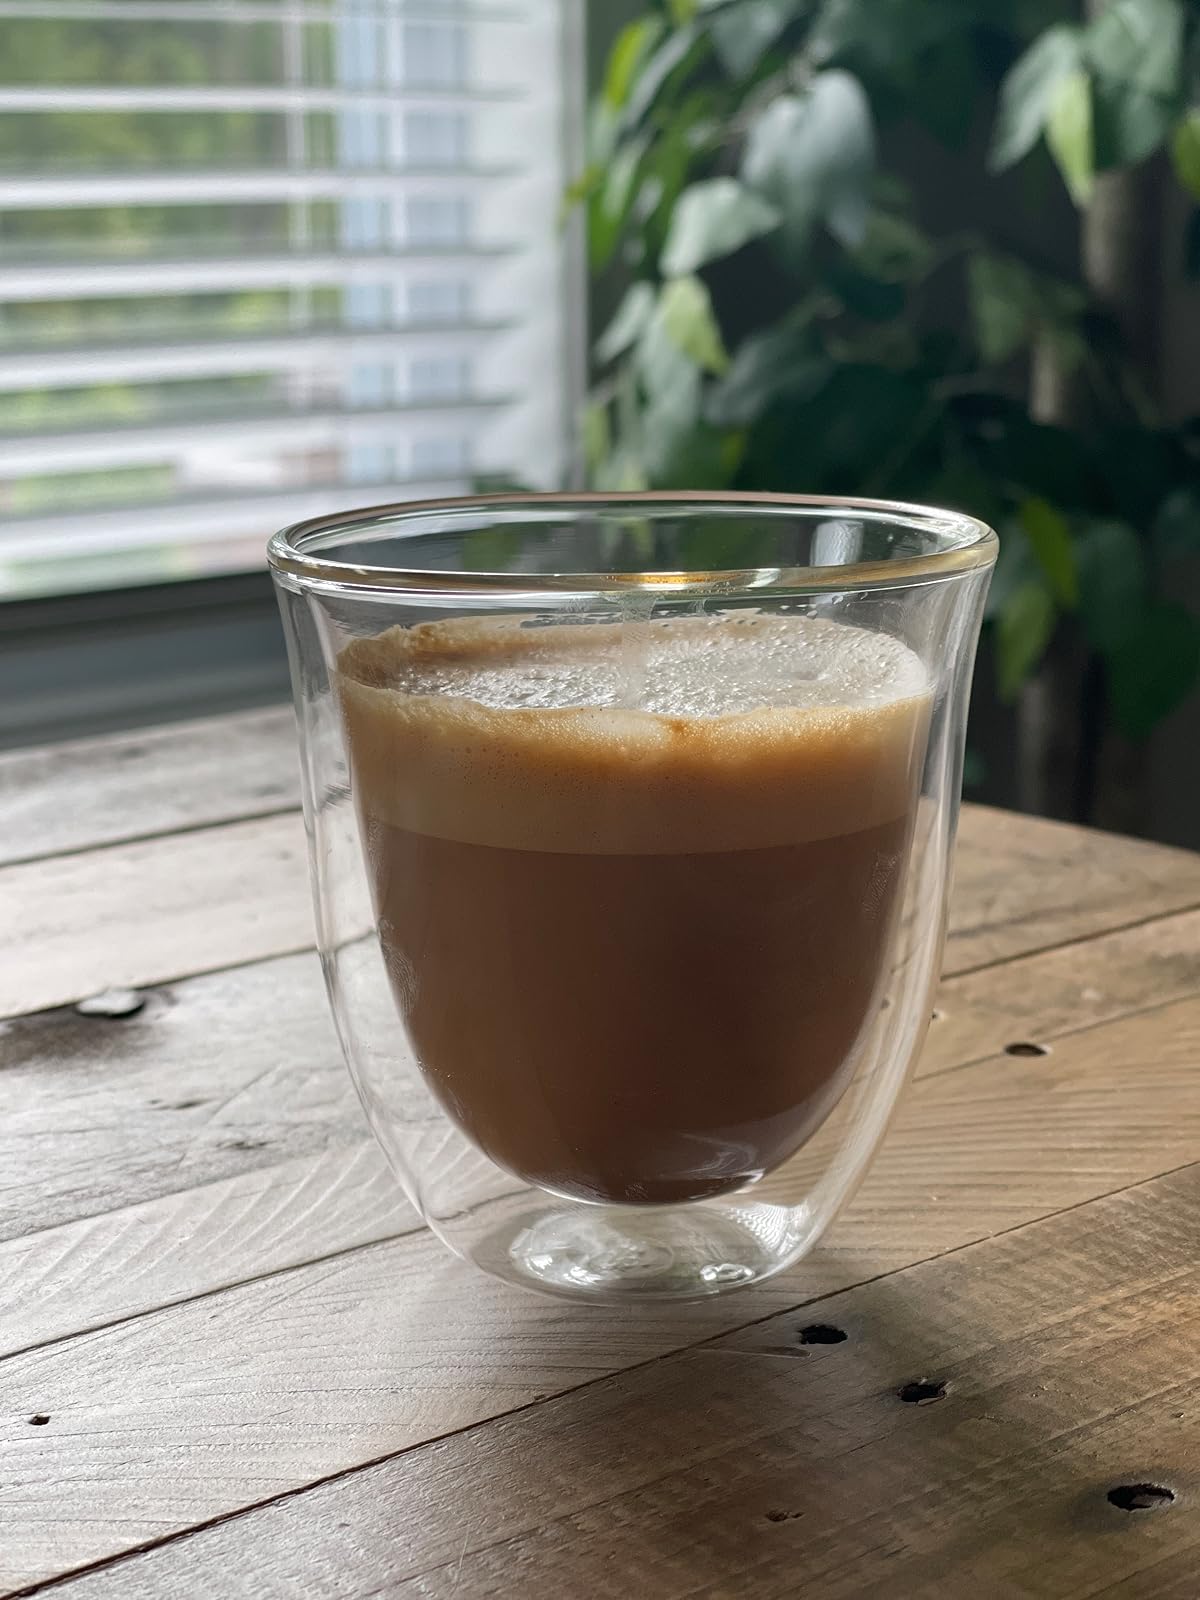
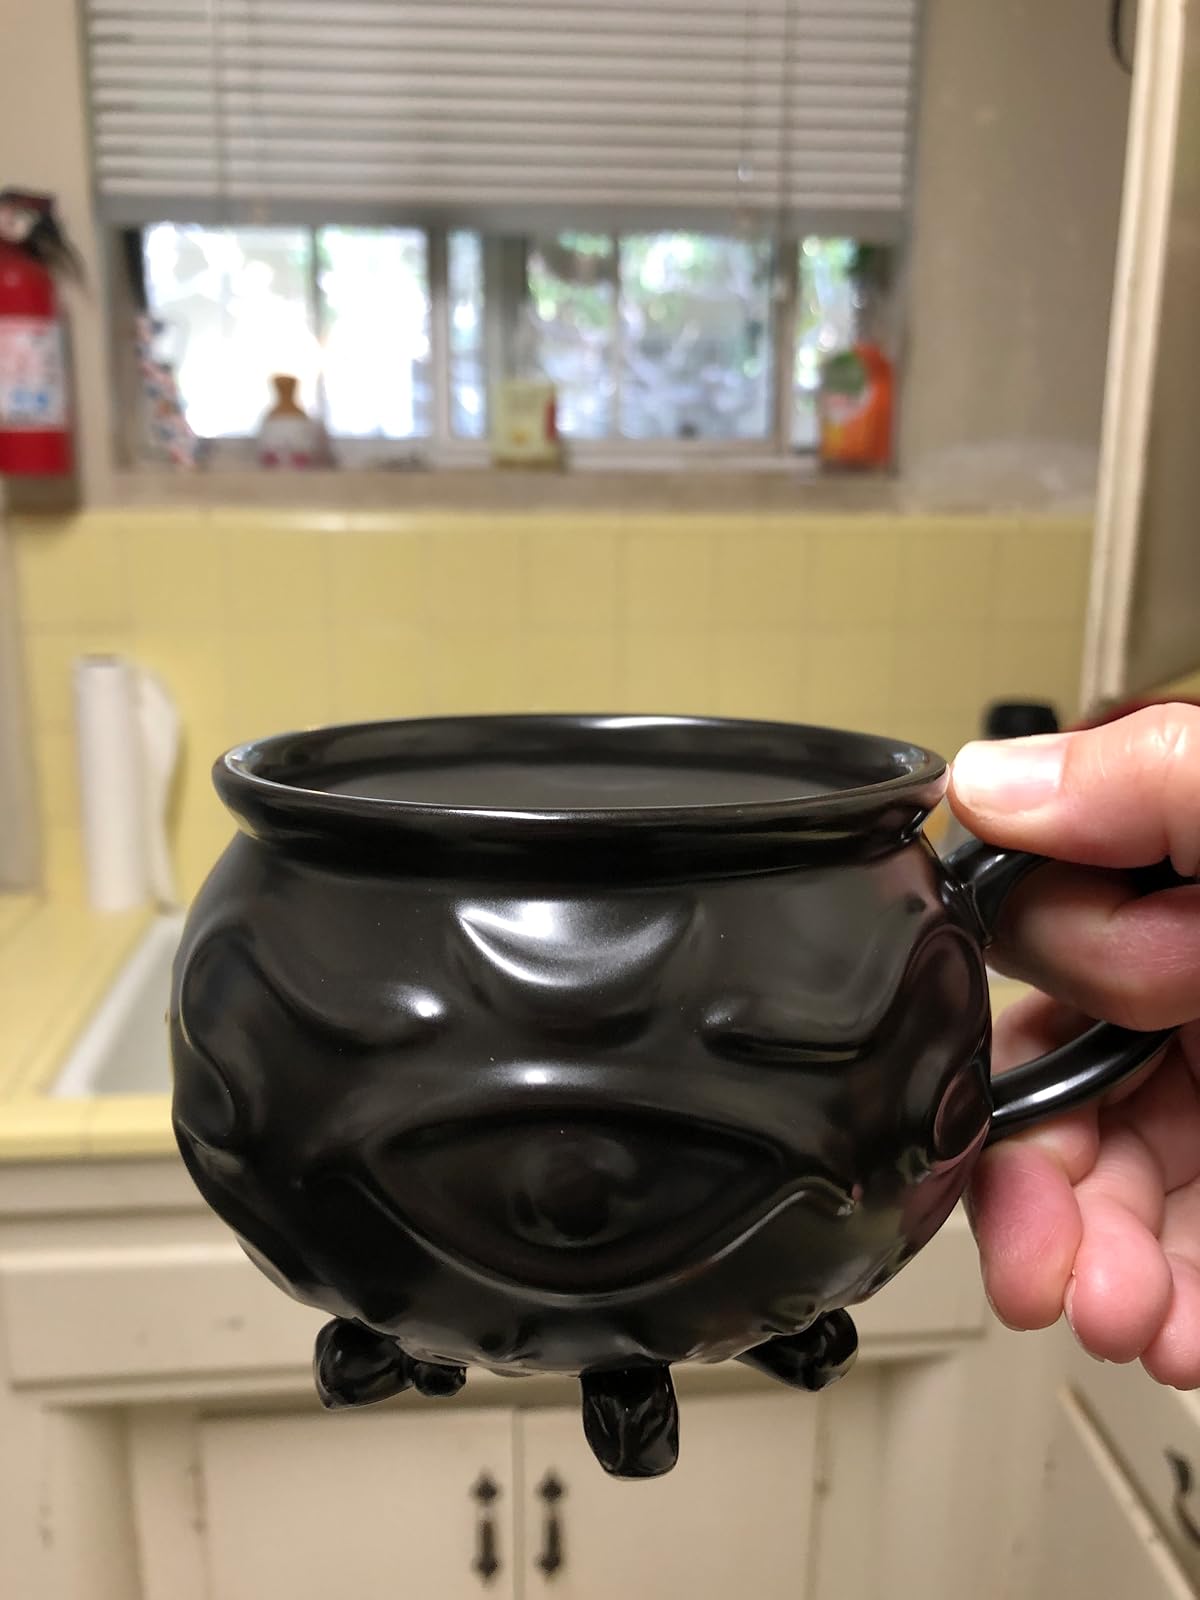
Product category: items_mug
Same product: no